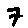
Label: 7